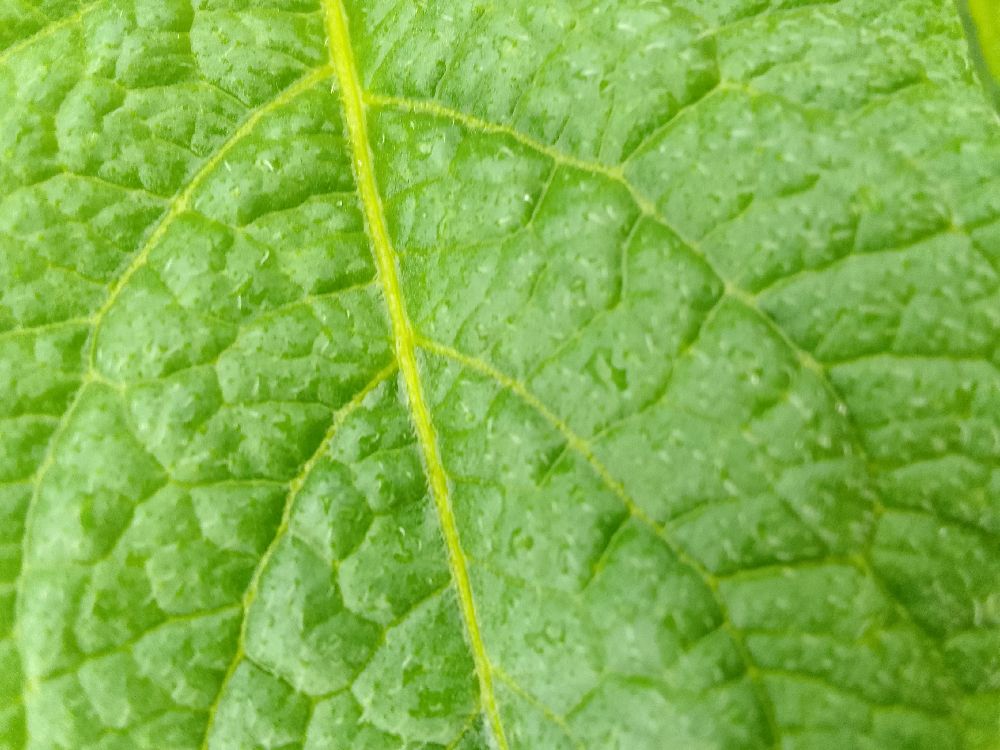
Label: Healthy